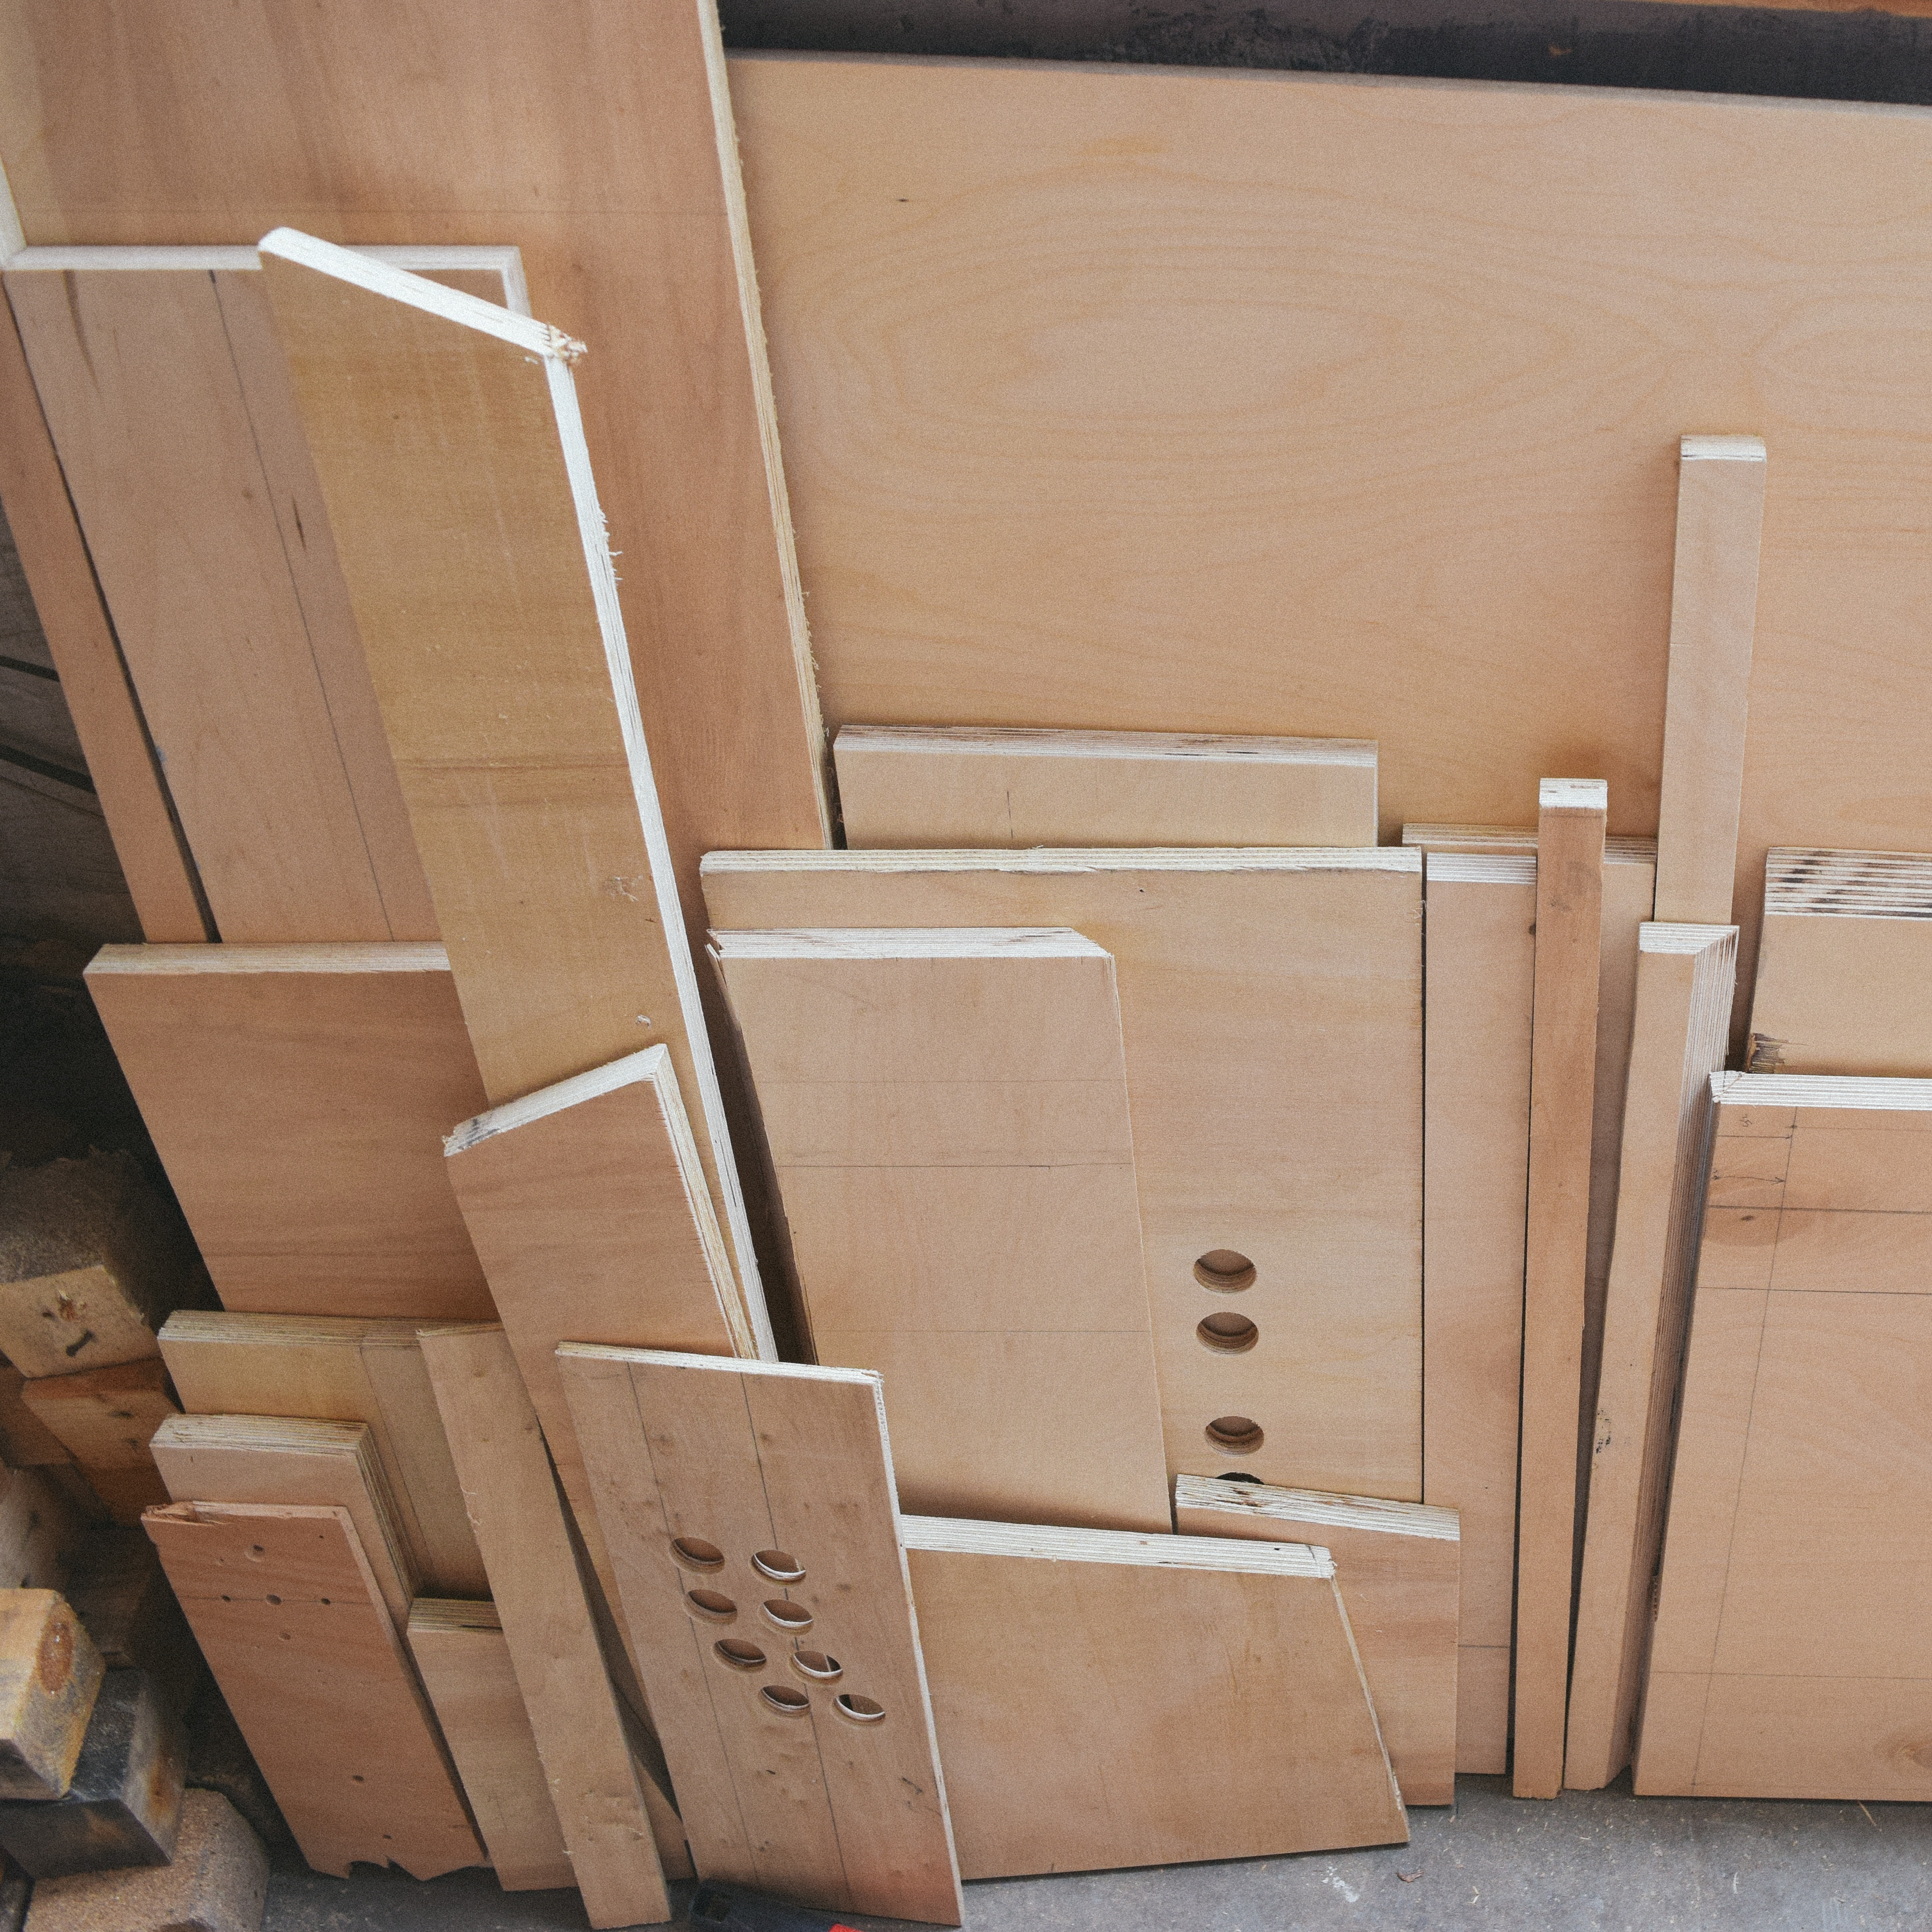
wood, floor, wall, shelf, furniture, room, drawer, plywood